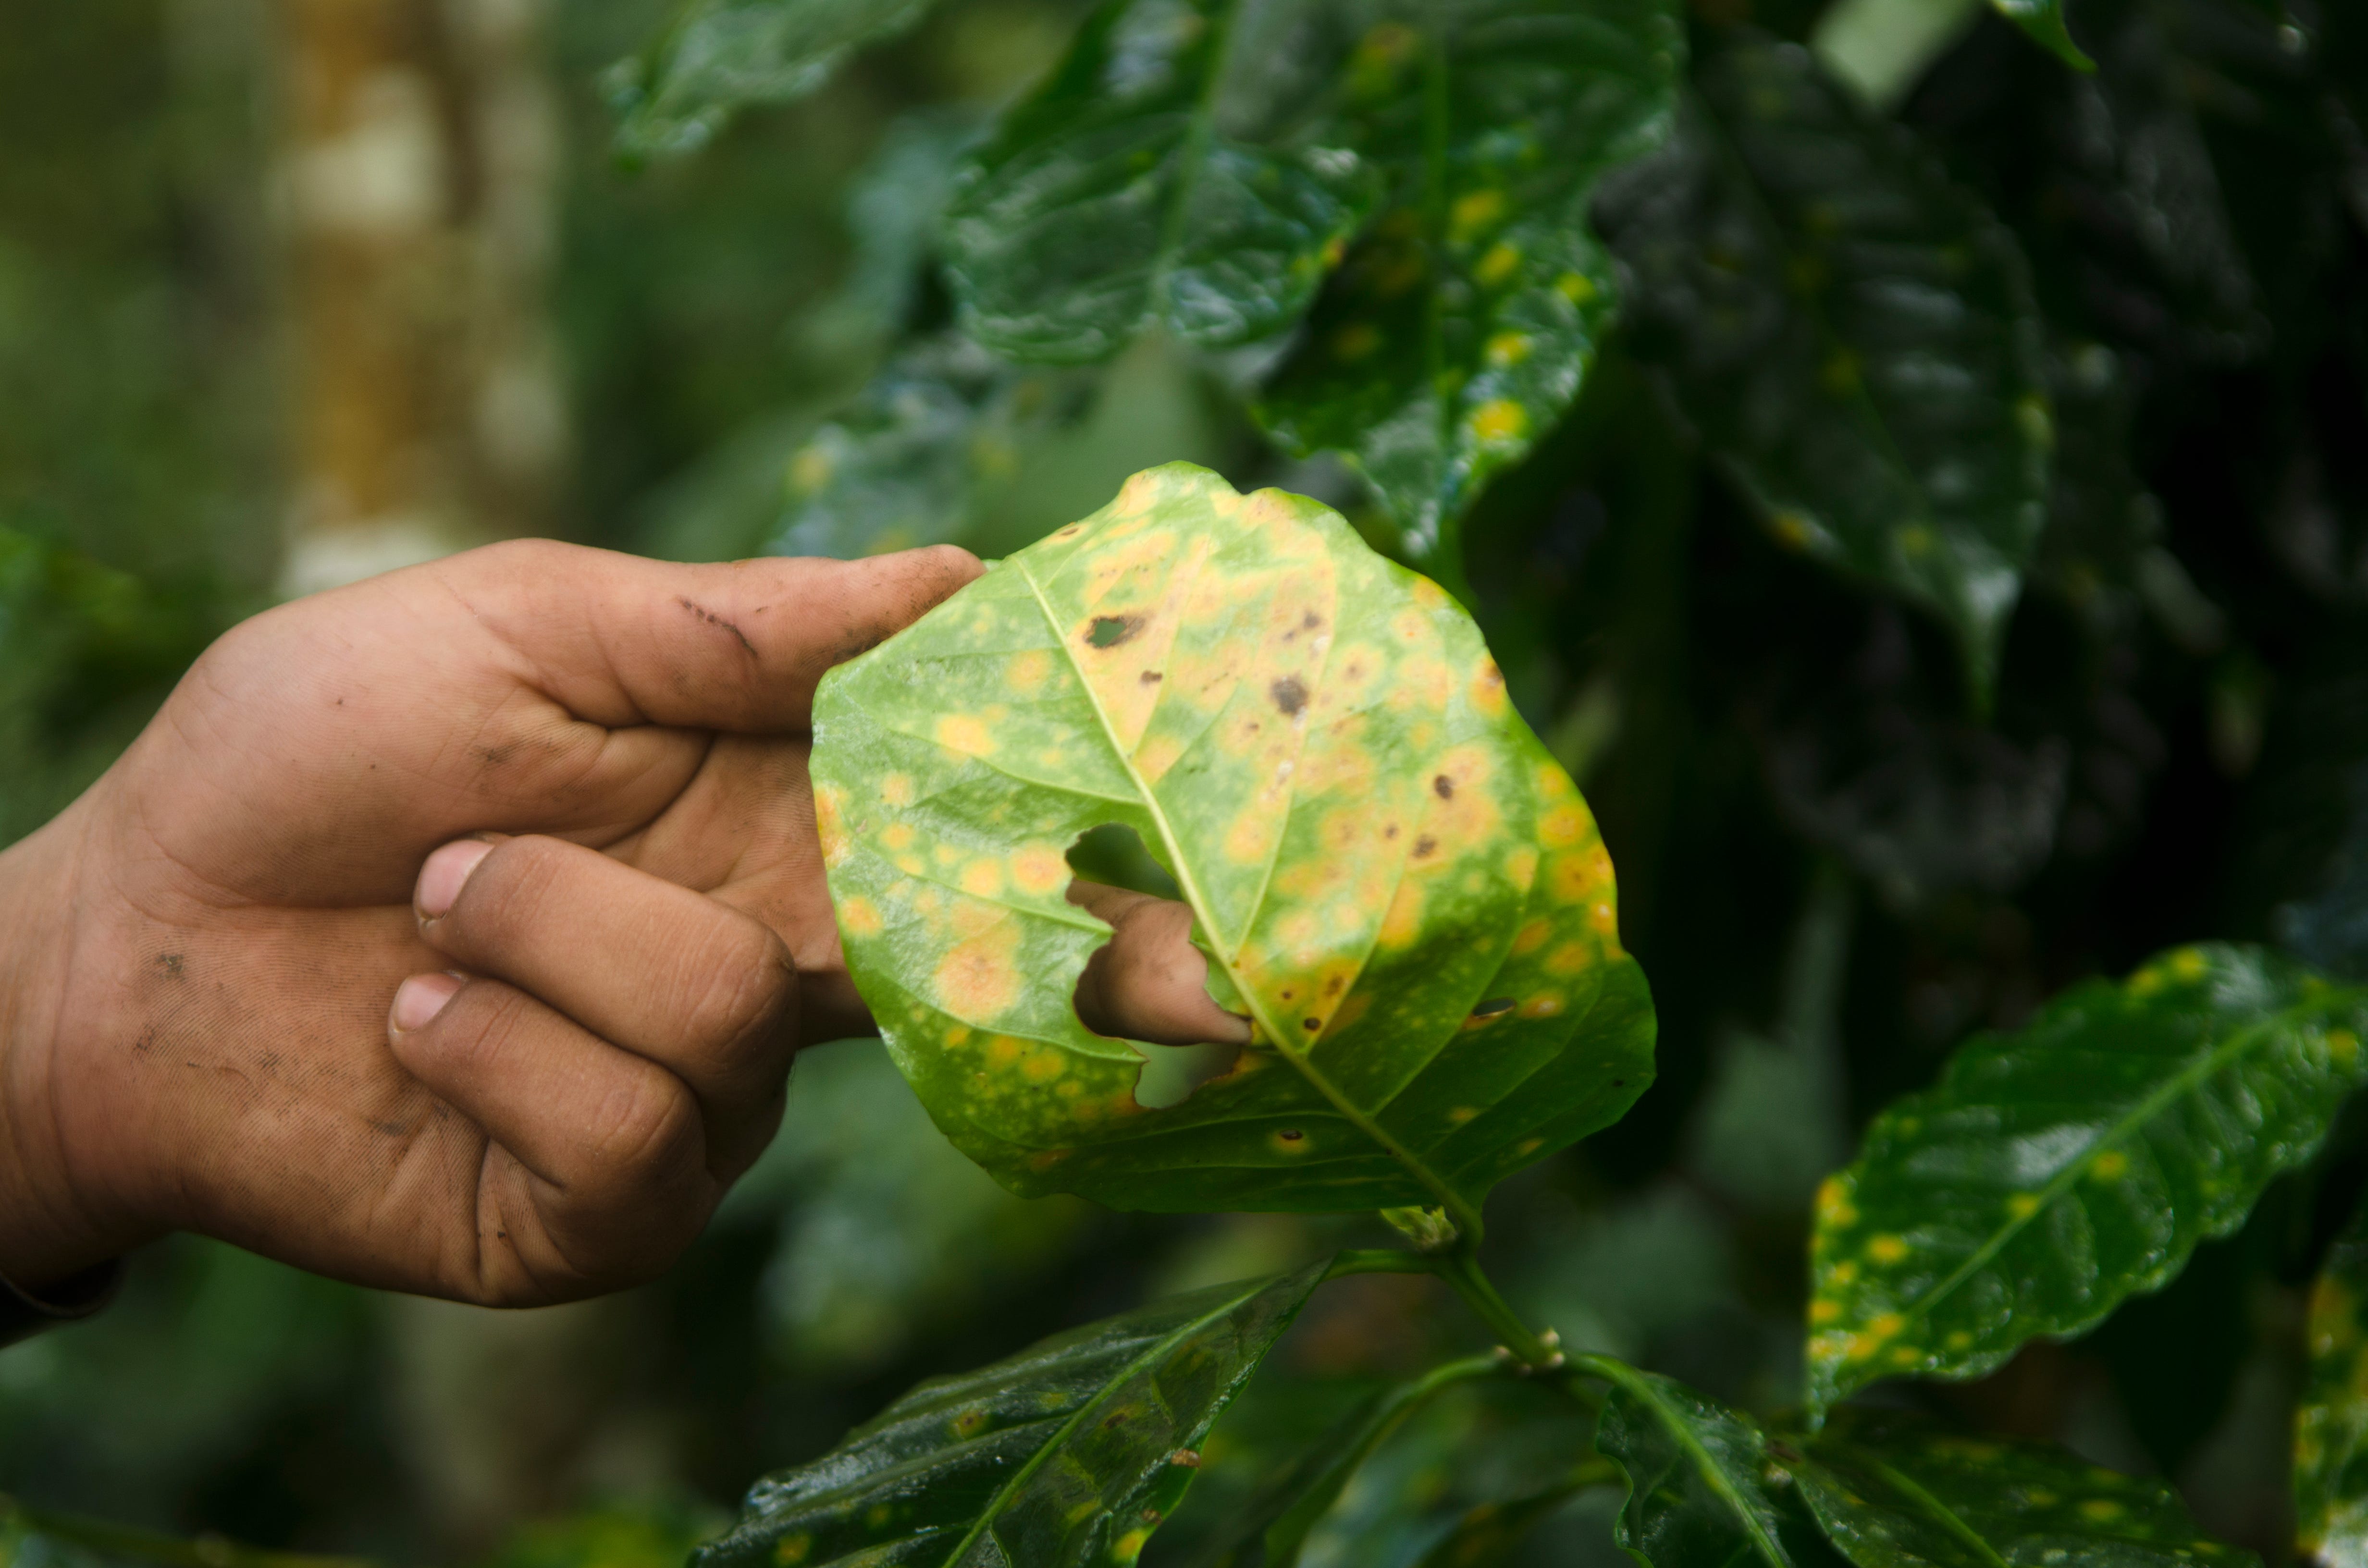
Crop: unknown
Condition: coffee_coffee_rust